Ivan Tsarevich and the Gray Wolf (film)

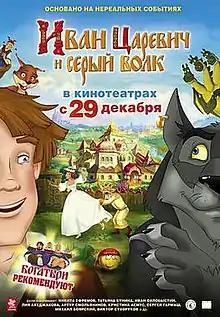

Ivan Tsarevich and the Gray Wolf also commonly known as Prince Ivan and the Grey Wolf is a 2011 Russian animated film directed by Vladimir Toropchin.